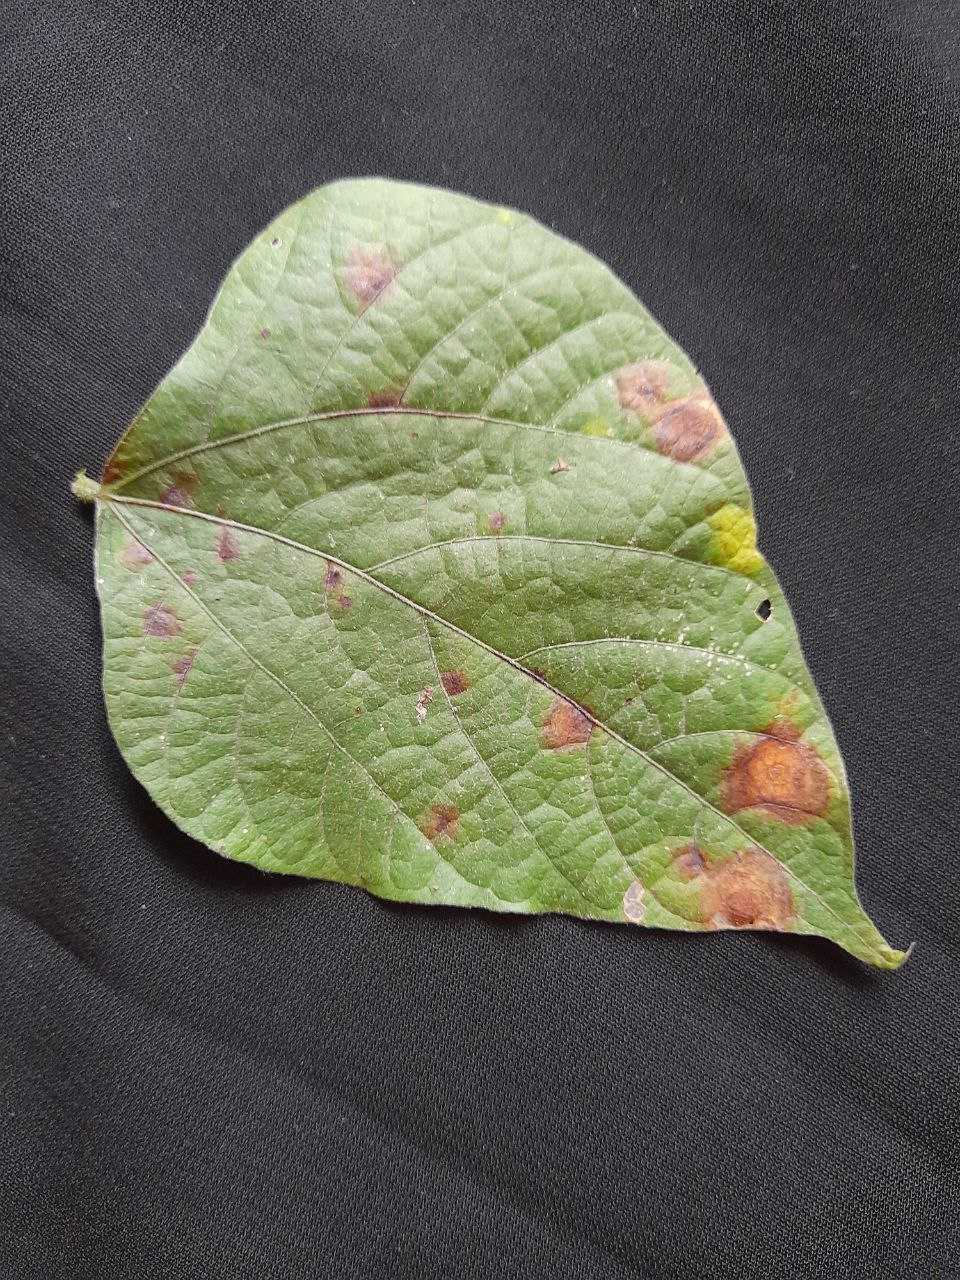
Crop: bean
Leaf condition: Rust